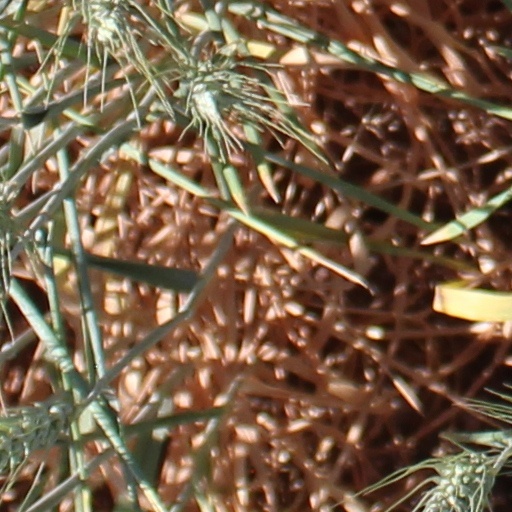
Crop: wheat